Staszica and Paderewskiego Streets, Bydgoszcz

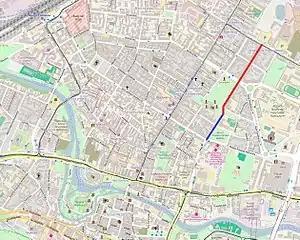
View of Staszica street facades

Staszica and Paderewskiego streets are located in downtown district, in Bydgoszcz, Poland. Many of the buildings along this axis are either registered on the Kuyavian–Pomeranian Voivodeship heritage list, or part of a historical ensemble of Eclectic and Art Nouveau architecture in Bydgoszcz.